Shirakawa-go Bus Terminal

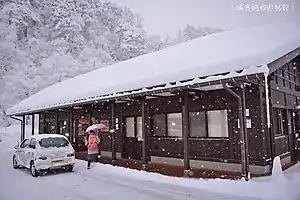

is a bus station in the village of Shirakawa, Gifu in Japan. Bus services are provided by Kaetsuno Bus, Nohi Bus, and Gifu Bus.